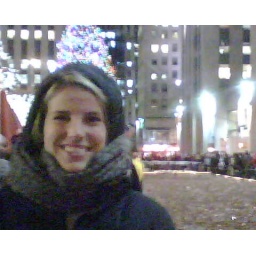
Penny field and xmas tree in NYC